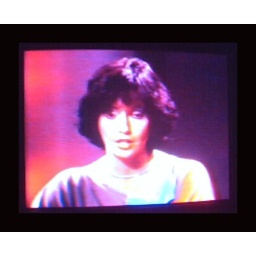
hosting television in toronto, 1985, on street vendors at harbourfront